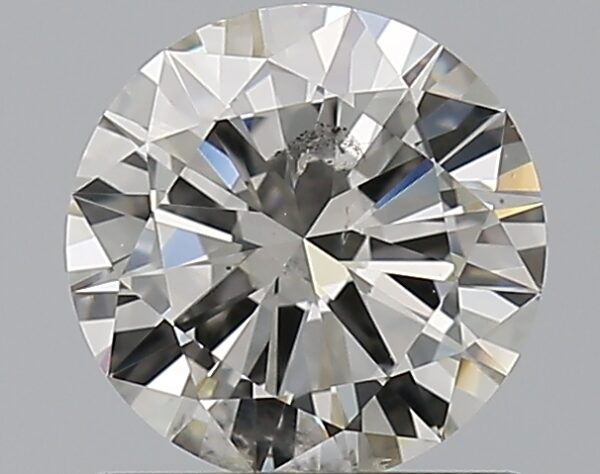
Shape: round
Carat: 0.8
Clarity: SI2
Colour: I
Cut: VG
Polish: EX
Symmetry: VG
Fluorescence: N
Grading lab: GIA
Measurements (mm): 6.11 x 6.12 x 3.49